Itchy & Scratchy: The Movie

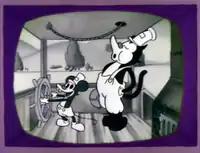
The Itchy & Scratchy short "Steamboat Itchy", parodies "Steamboat Willie".

The opening "Star Trek" film is a parody of how old the crew of the cast looked in the later movies. Khachaturian's "Sabre Dance" plays while Bart runs amok. Mrs. Krabappel says that "even the poorest student can become Chief Justice of the Supreme Court." Homer muses that Bart could join "John Marshall, Charles Evans Hughes, Warren Burger..." His apparent familiarity with Supreme Court Justices became a running gag. The 1929 "Itchy & Scratchy" short "Steamboat Itchy" is a spoof of the 1928 Disney short "Steamboat Willie", the debut of Mickey Mouse. Lisa says Michael Jackson and Dustin Hoffman make cameos in "Itchy & Scratchy: The Movie", adding "They didn't use their real names, but you knew it was them." Jackson and Hoffman had made cameos on "The Simpsons" using pseudonyms in "Stark Raving Dad" and "Lisa's Substitute", respectively. In flashback, Homer is seen listening to "Yummy Yummy Yummy" by The Ohio Express instead of watching the Moon landing. In the flash forward sequence, a man is purchasing Soylent Green in the lobby of the theater. A vehicle resembling a landspeeder from "Star Wars" (1977) is also shown. The marquee says "Itchy & Scratchy: The Movie" has been re-released on a bill with "Beauty and the Beast" (1991). Homer and Bart are seen silhouetted against the screen, a reference to "Mystery Science Theater 3000."